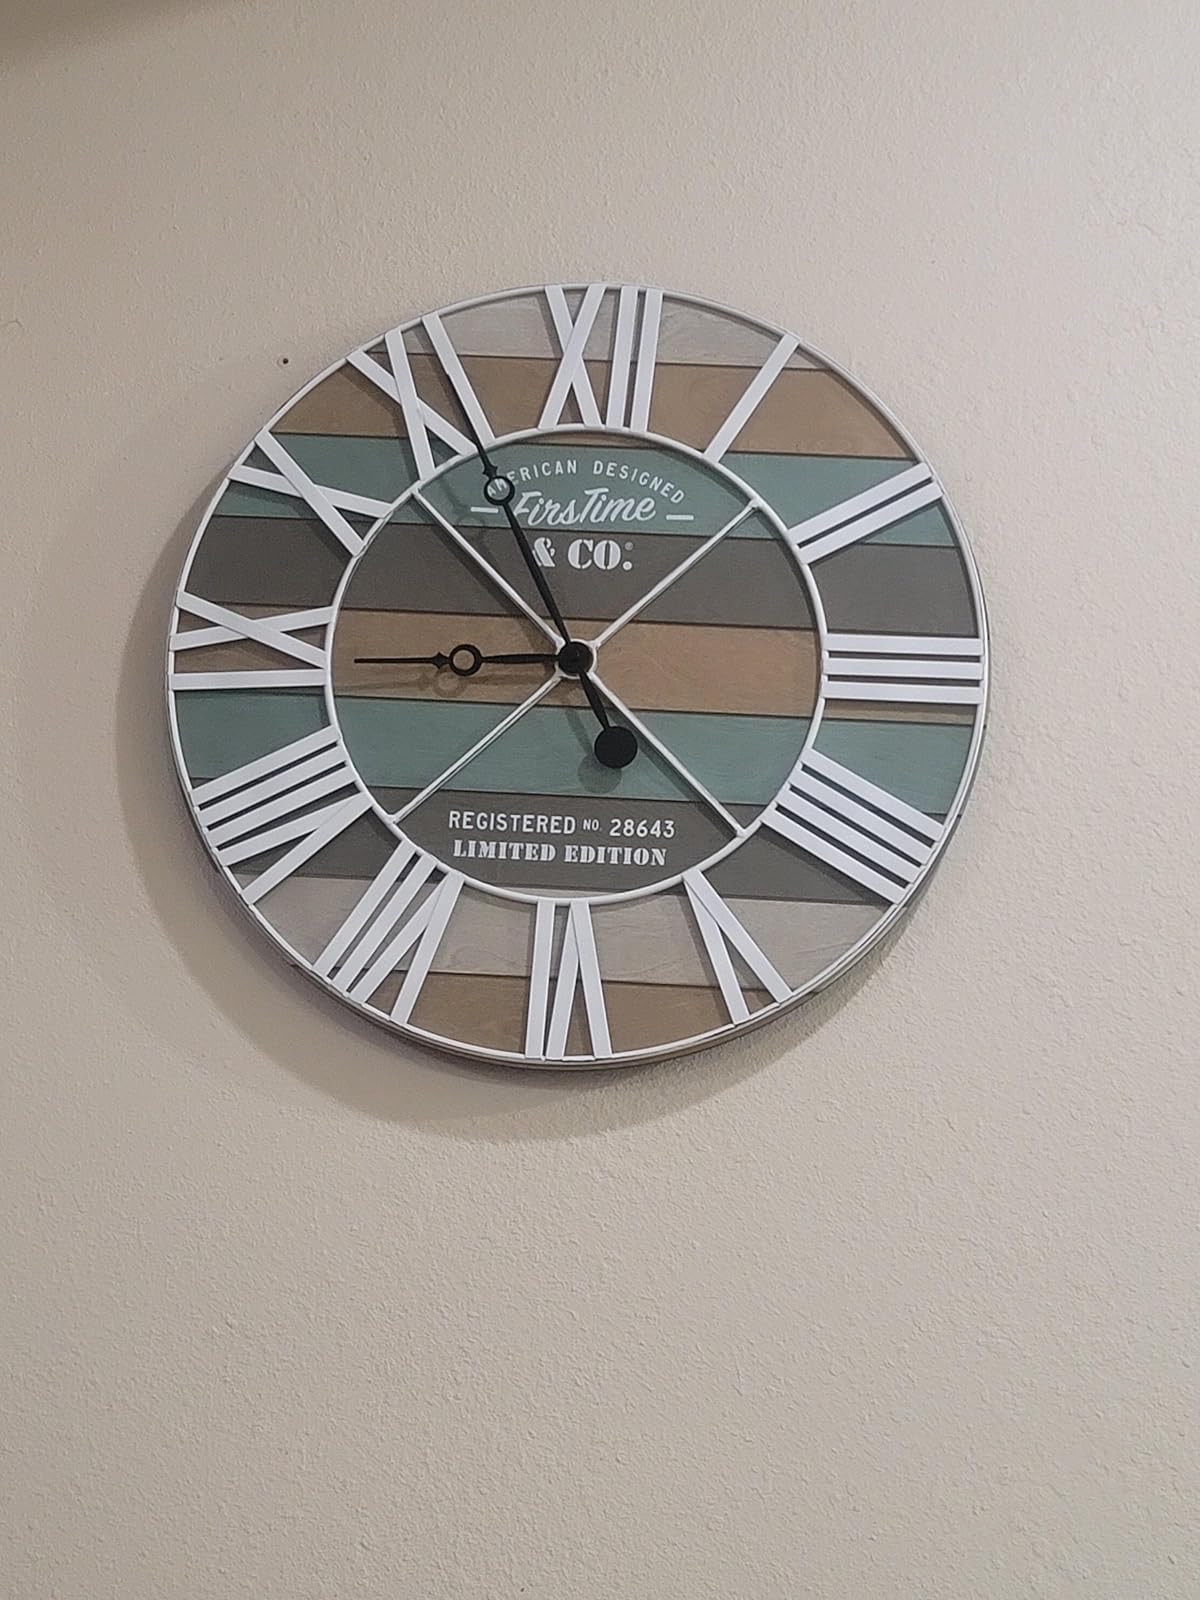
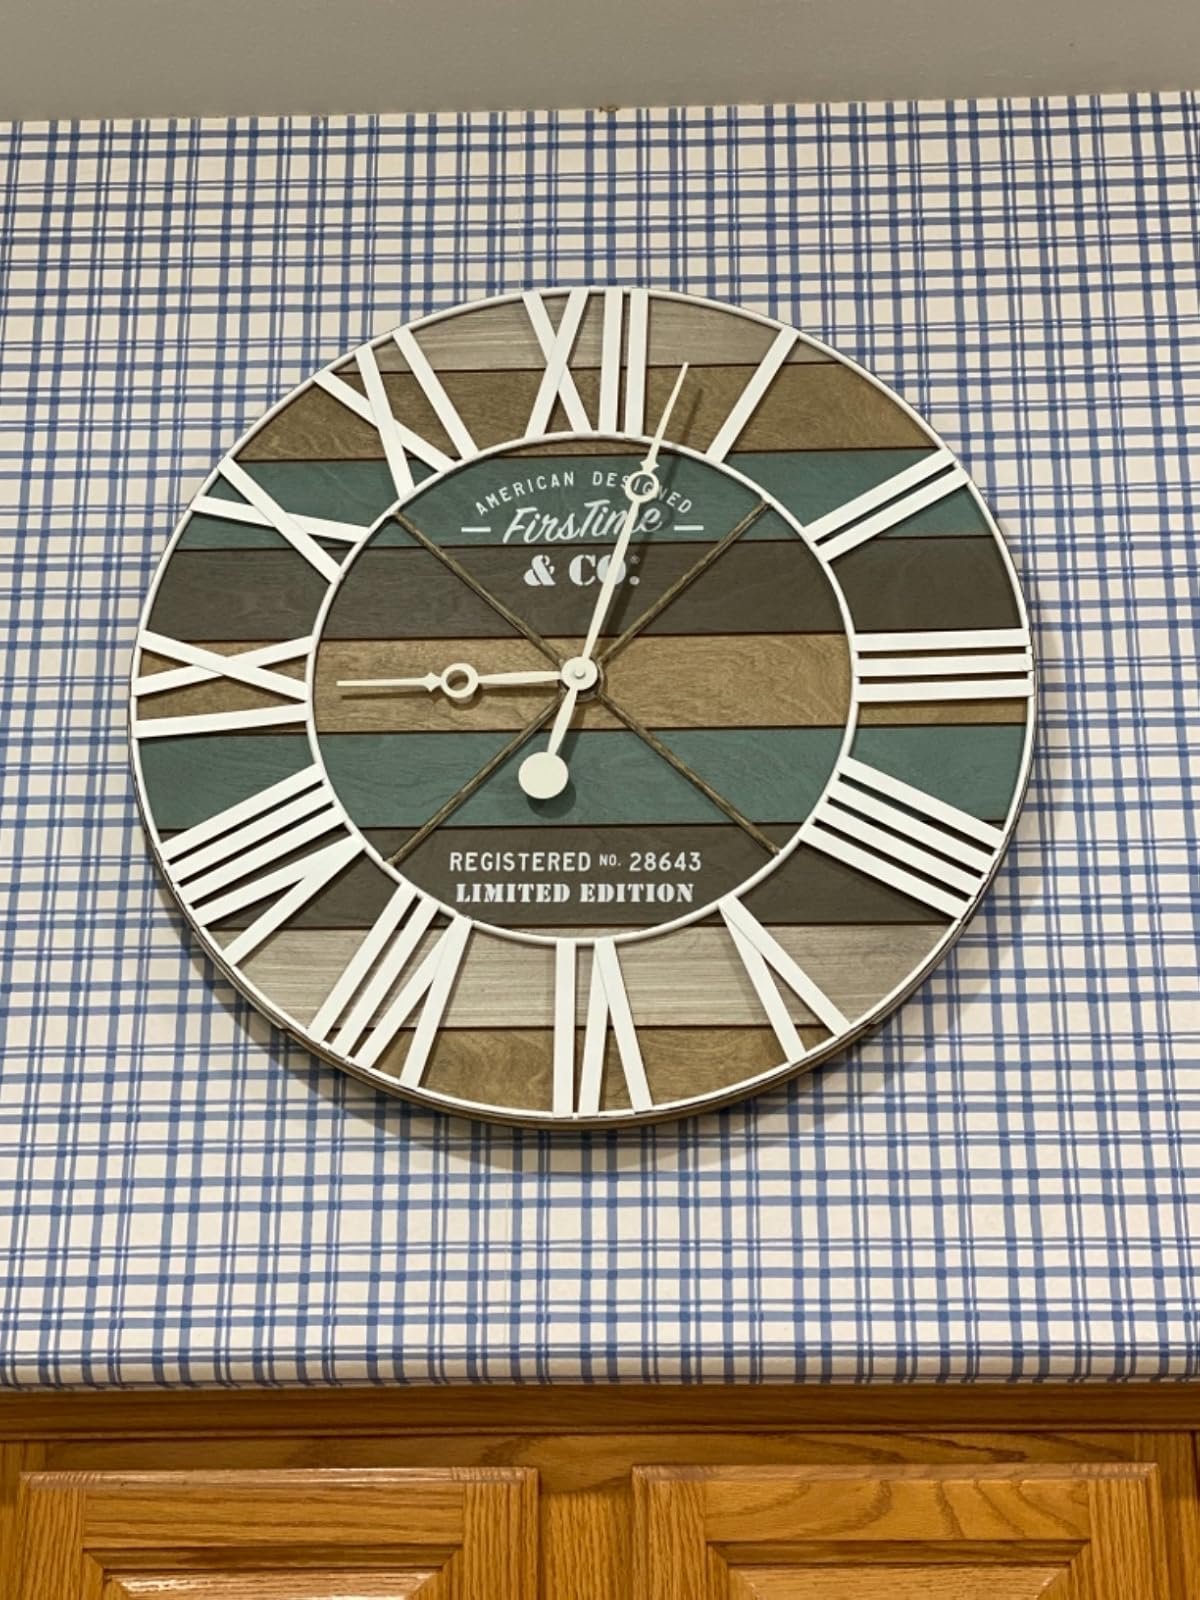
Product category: clock
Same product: yes